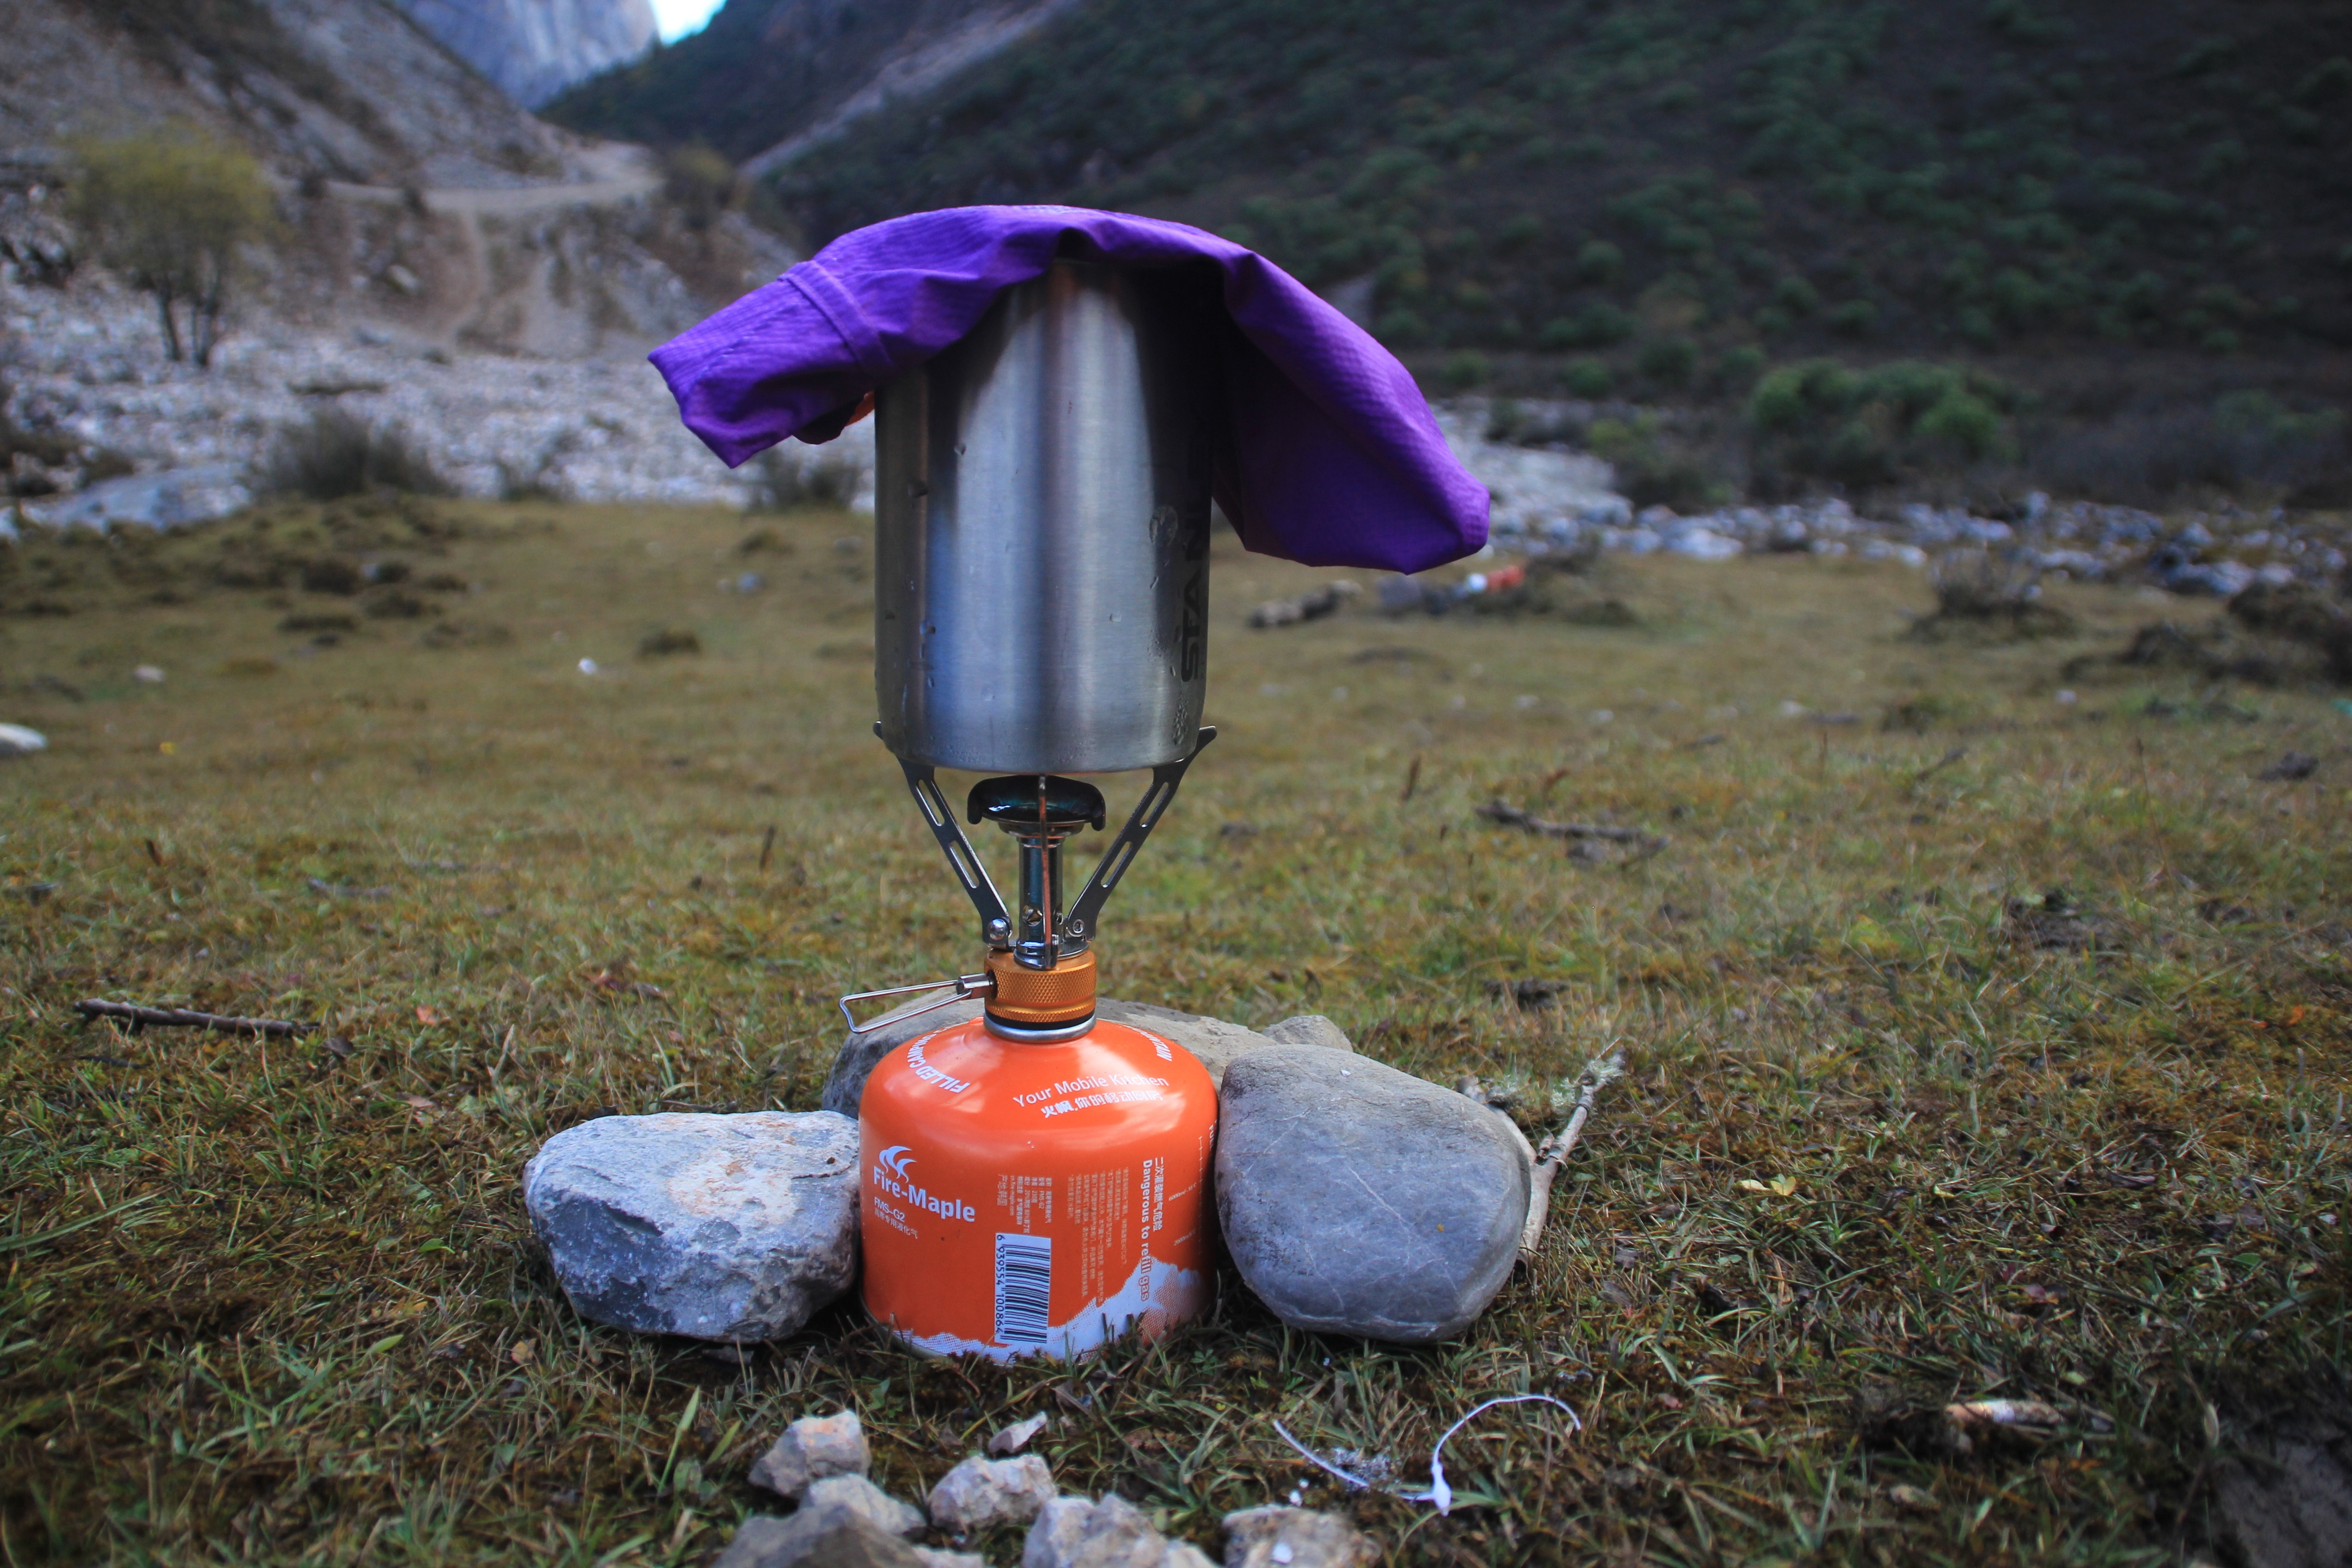
water, outdoor, walking, flower, life, boil water